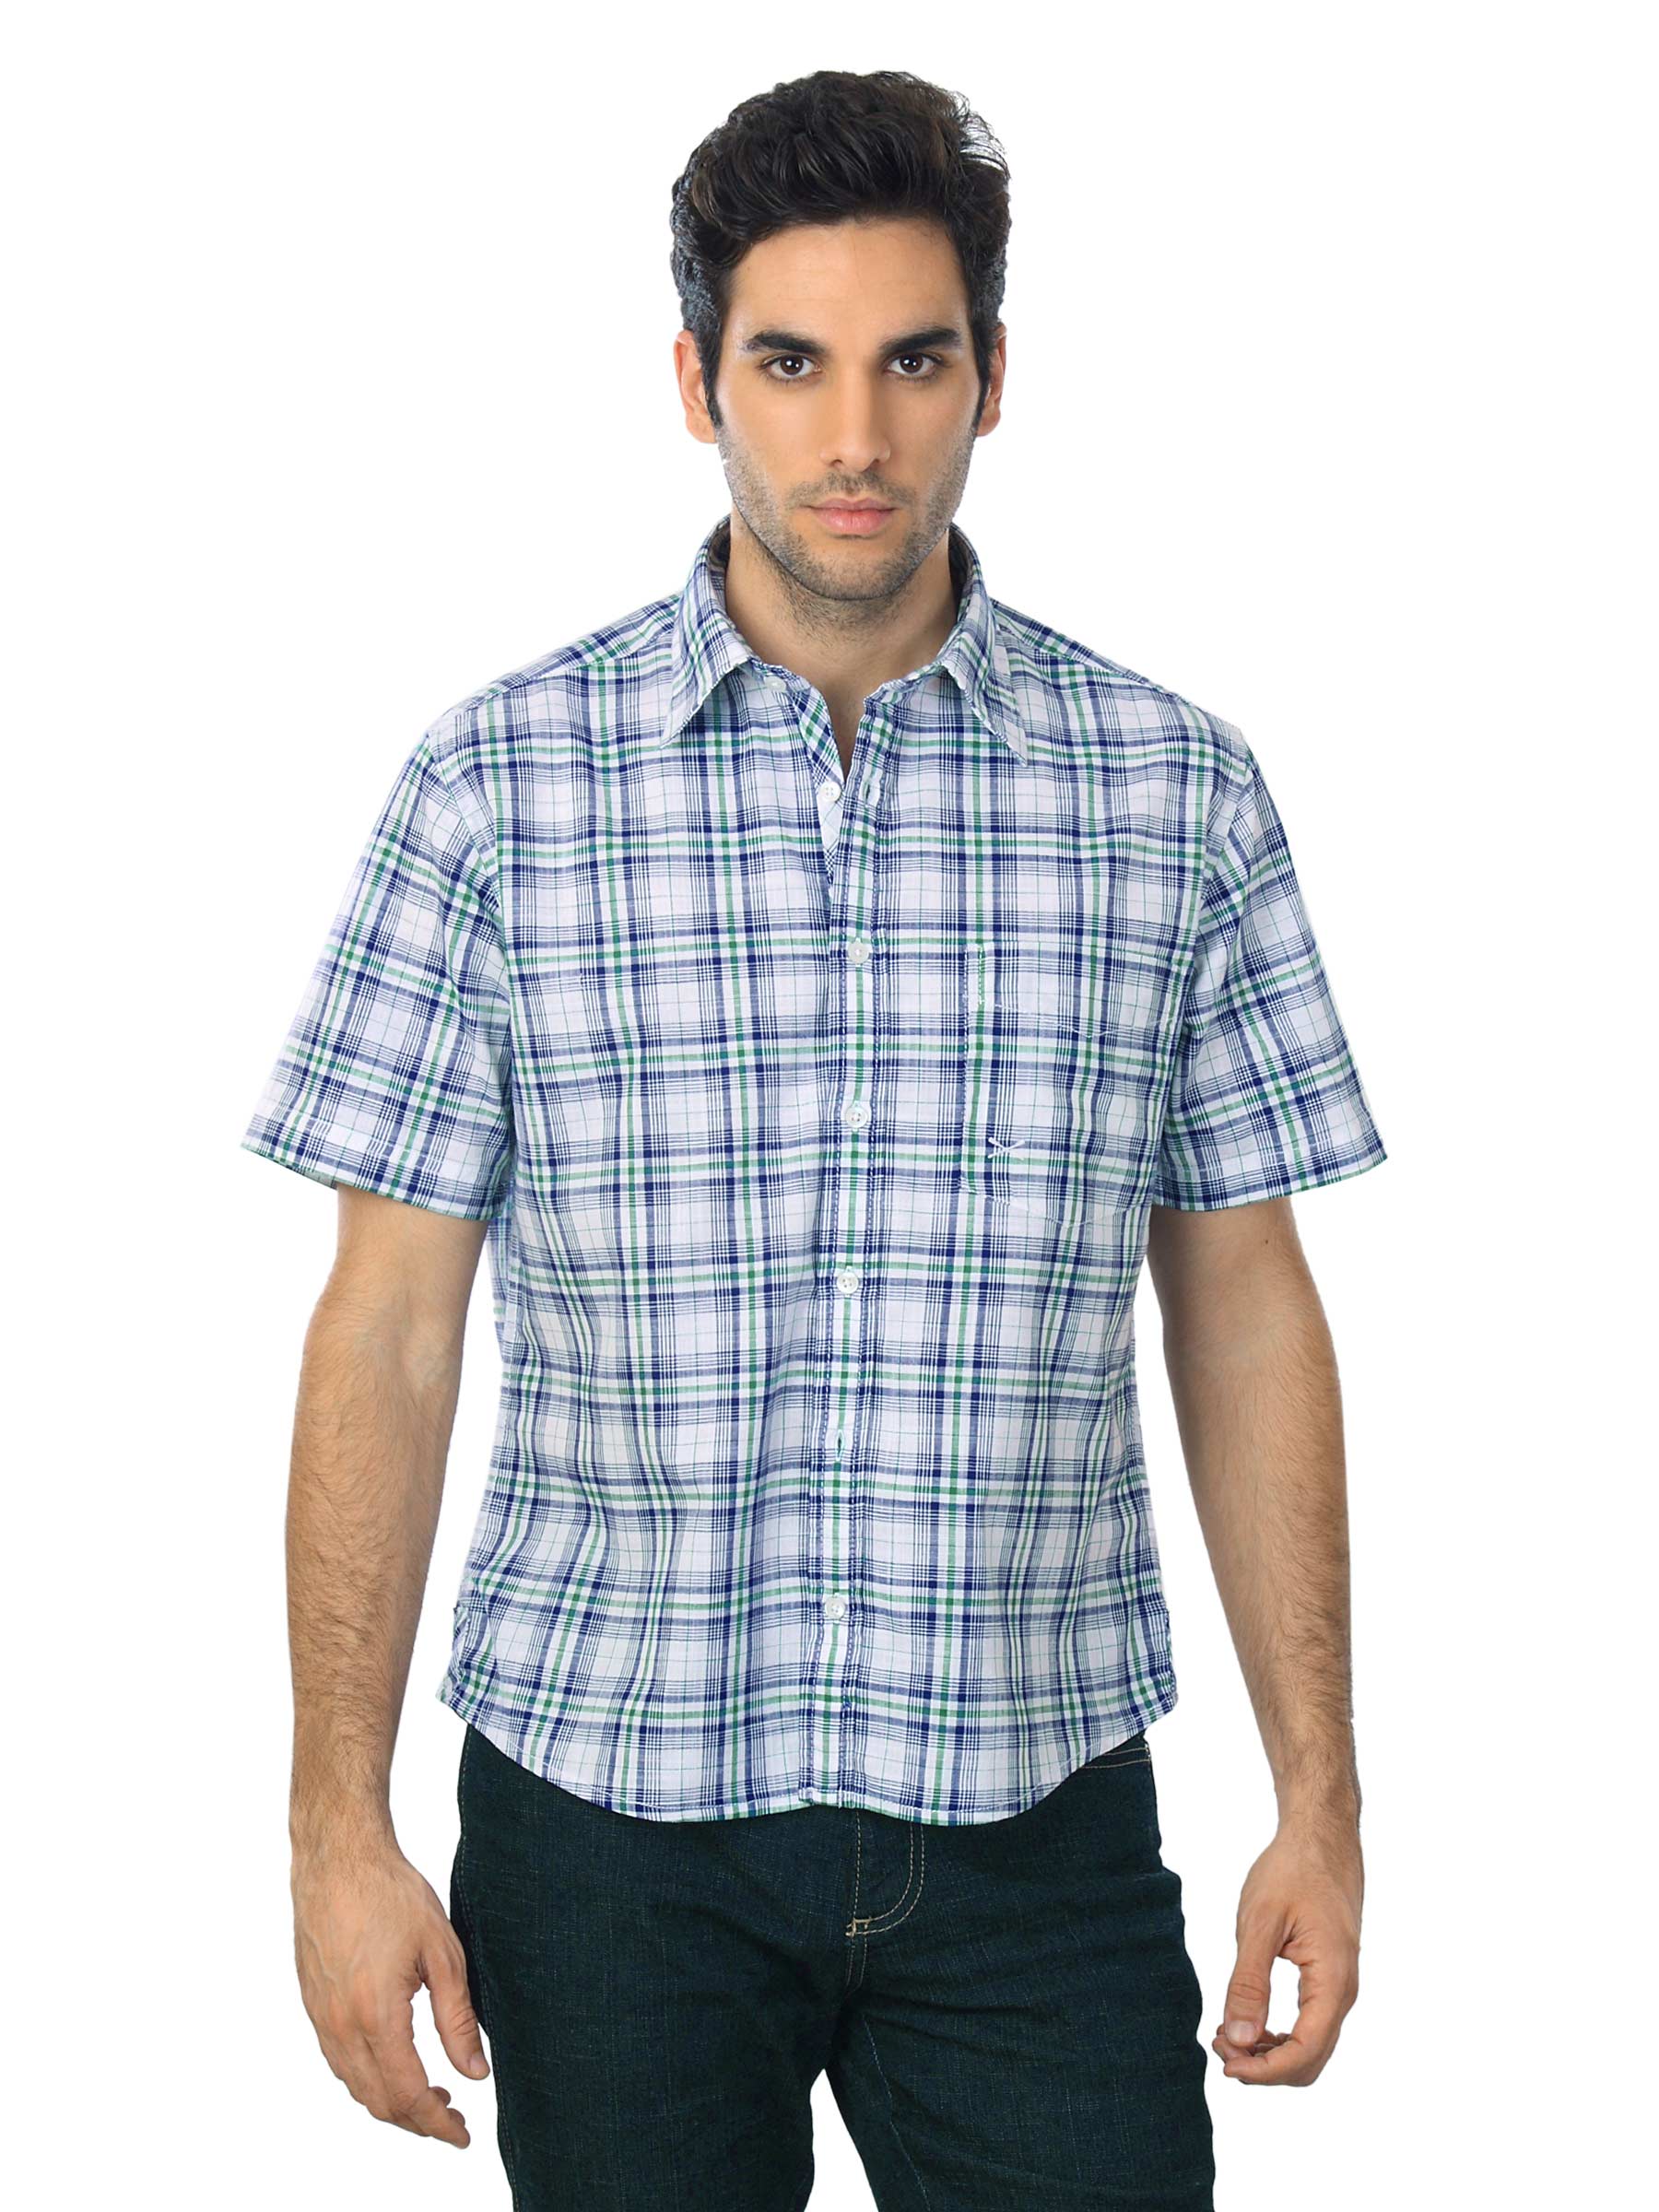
Scullers Men White & Navy Blue Check Shirt
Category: Apparel / Topwear / Shirts
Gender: Men
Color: White
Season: Summer 2012
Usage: Casual